Qiaowan station

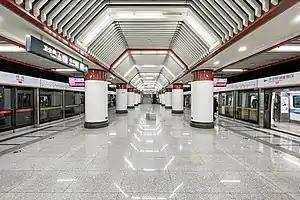
Platform

Qiaowan Station is a station on Line 7 of the Beijing Subway. It was opened on December 28, 2014, as a part of the stretch between and and is located between and .